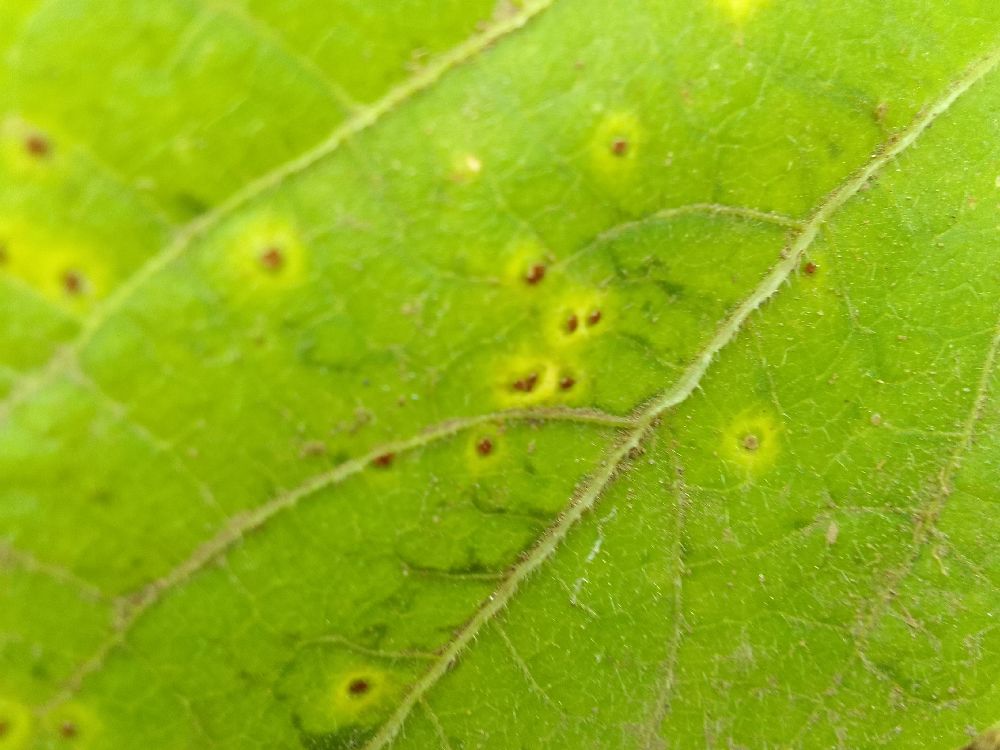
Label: rust